American goshawk

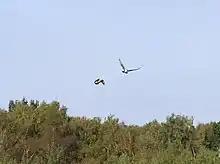
Chasing an osprey, most likely to rob it of food, but the osprey is even considered possible prey

Some 21 species of woodpecker have been reported from northern goshawk food studies around the world. With their relatively slow, undulating flight adult and fledged woodpeckers can easily be overtaken by hunting goshawks, not to mention their habitat preferences frequently put them within active goshawk ranges. Most of the widespread species from North America have been observed as prey, most commonly relatively large woodpeckers such as the northern flicker ("Colaptes auratus") in North America. Indeed, the flicker is the third most regularly reported prey species in America. In south-central Wyoming, the northern flicker was the second most numerous prey species and it was the main prey species in a study from New Mexico (here making up 26.4% of prey by number). All sizes of woodpeckers available are taken from the downy woodpecker ("Picoides pubescens") to the pileated woodpecker ("Dryocopus pileatus") in North America. In many areas, American goshawks will pursue water birds of several varieties, although they rarely form a large portion of the diet. Perhaps the most often recorded water birds in the diet are ducks. All told, 32 waterfowl have been recorded in Eurasian and American goshawks' diet. The ducks of the genus "Aythya" are somewhat frequently recorded as well, especially since their tree-nesting habits may frequently put them in the hunting range of nesting goshawks. Similarly, the wood duck ("Aix sponsa") frommay be more vulnerable than most waterfowl at their tree nests. Adult common eiders ("Somateria mollissima"), the largest northern duck at , have also been captured by goshawks. Various other water birds reported as taken include red-throated loon ("Gavia stellata") chicks, adult great cormorants ("Phalacrocorax carbo") (about the same size as a greater white-fronted goose), and five species each of heron and rail. Among shorebirds (or small waders), goshawks have been reported preying on more than 22 sandpipers, more than 8 plovers, more than 10 species each of gull and tern, more than 2 species of alcids and the long-tailed jaeger ("Stercorarius longicaudus").